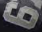
Number: 6